Vita Sancti Cuthberti

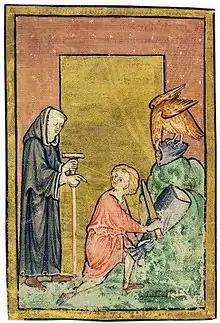
Eagle with the fish on the river Teviot

According to Tydi too, Cuthbert and a boy were walking along the river Teviot teaching and baptizing the mountain people, when an eagle came from the sky and landed by the river; the boy ran towards the eagle and found a fish; after giving half of it to the eagle, the party fed themselves with the other half (chapter five). On the same trip the Devil created an illusion of a burning house, tricking some of the men despite Cuthbert's warning; the men, realising their mistake in seeking to extinguish the flames, asked and were given Cuthbert's forgiveness. Cuthbert is said in chapter seven to have saved from flames the house of his childhood nanny, a nun and widow named Kewswith of "Hruringaham" through prayer, while in chapter eight he drives out a demon from the wife of a religious man named Hildmer, curing her illness.